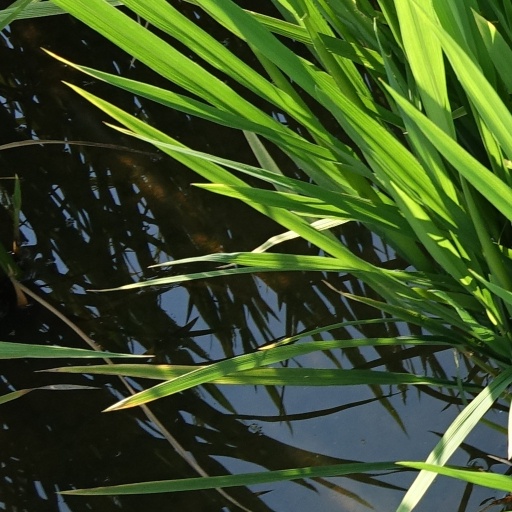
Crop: rice